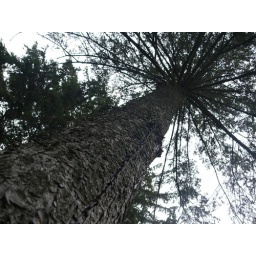
The old pine tree in the backyard of the house I grew up in. Auburn, NY.